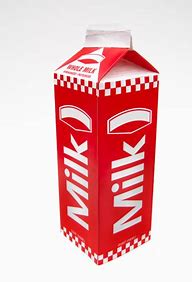
Label: cardboard